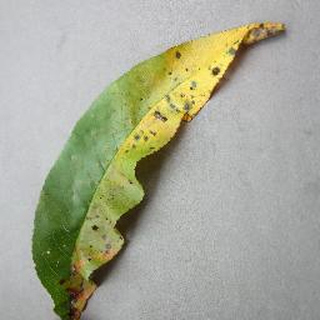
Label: peach_bacterial_spot